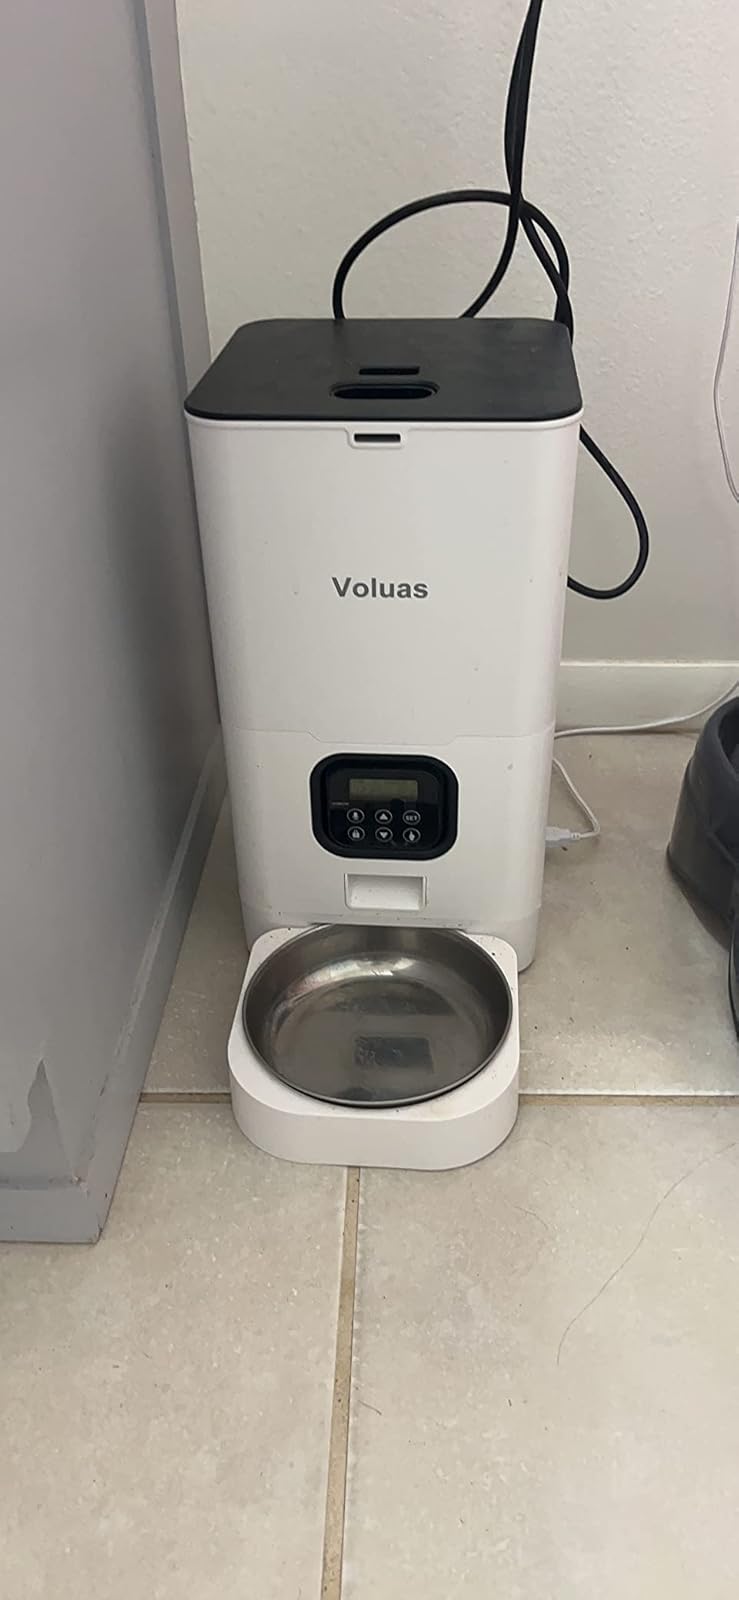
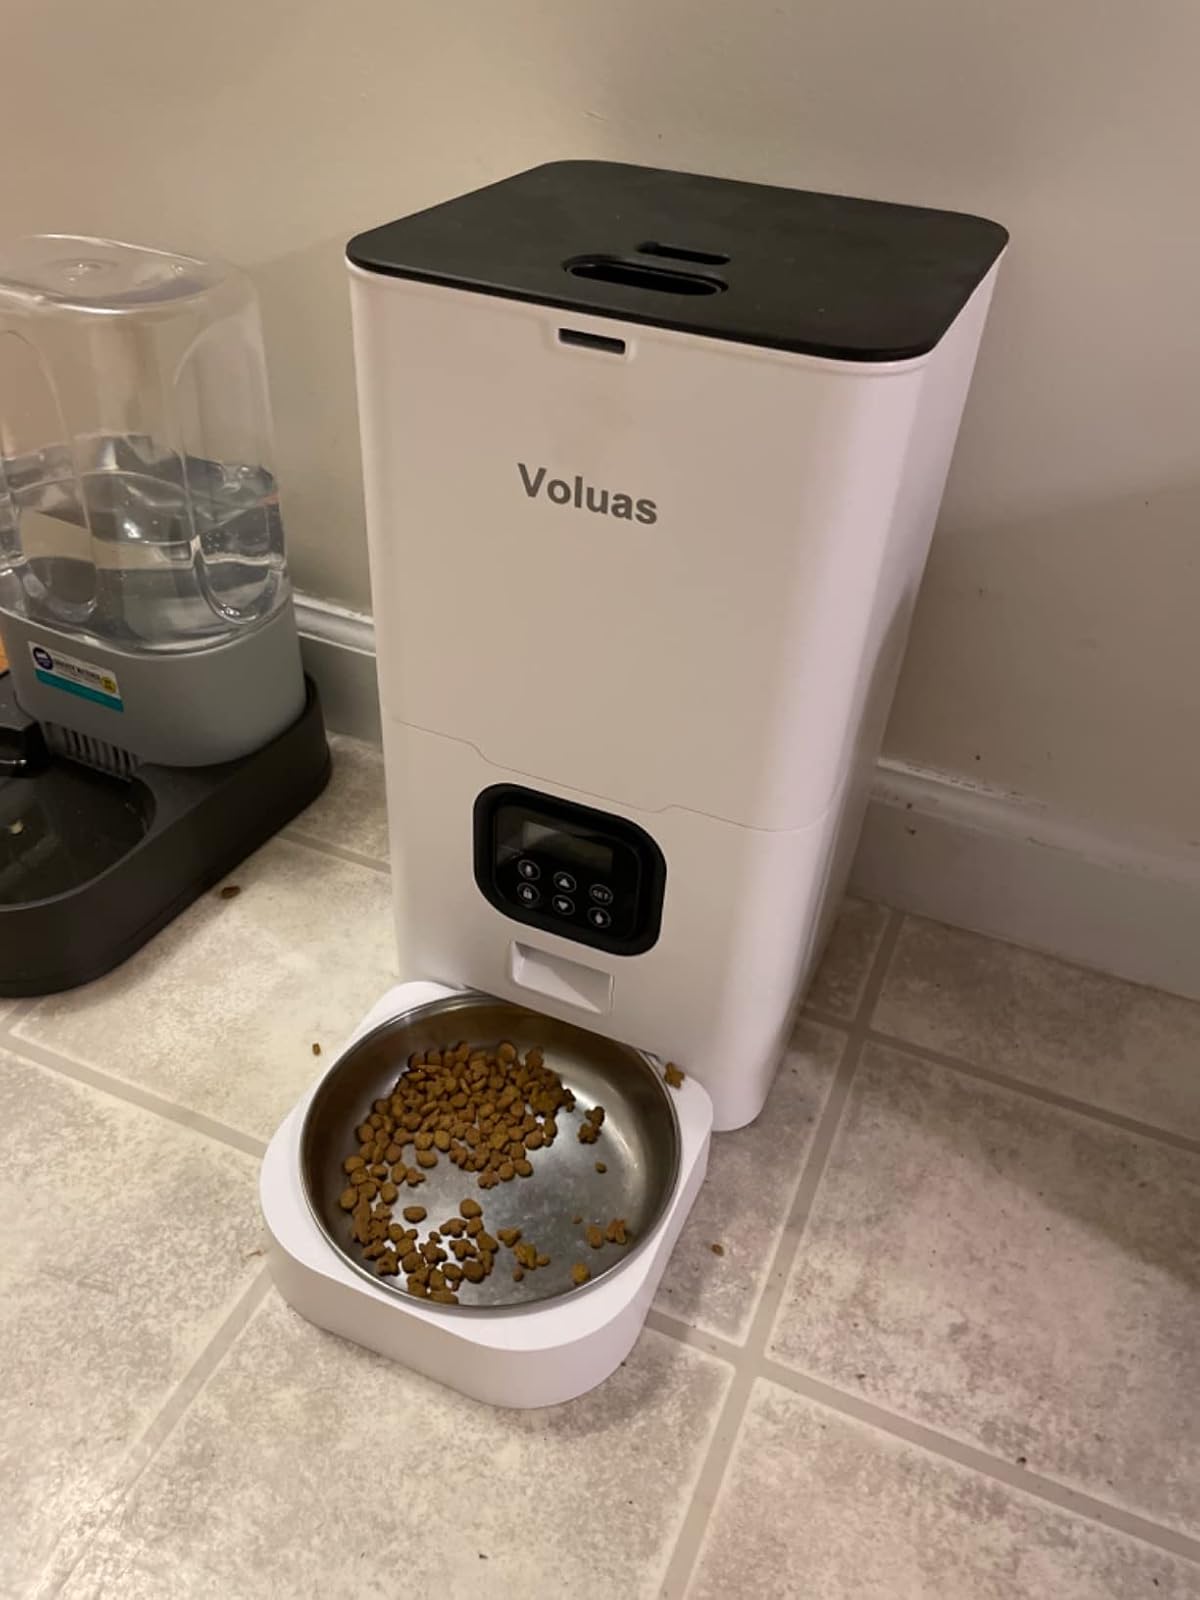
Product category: items_feeder
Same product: yes